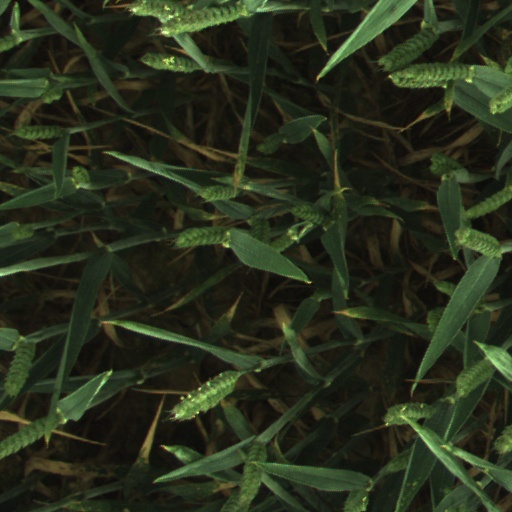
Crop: wheat